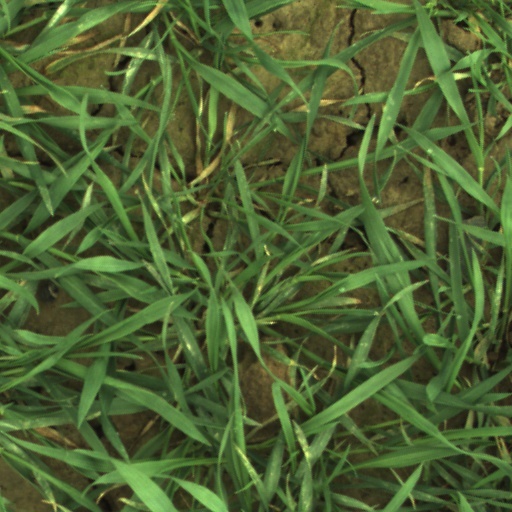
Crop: wheat